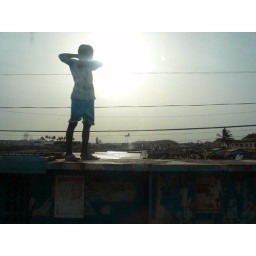
boy over cape coast harbour